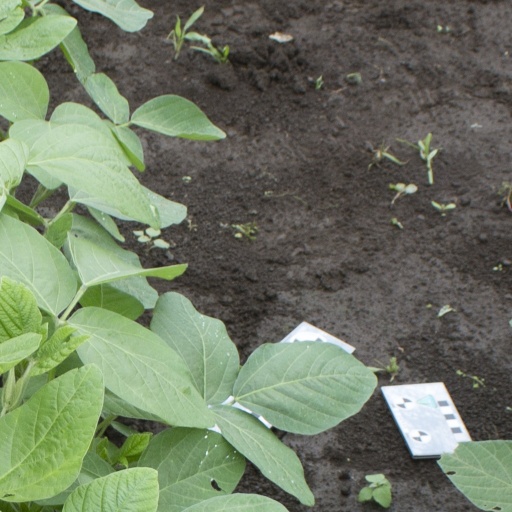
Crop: soybean